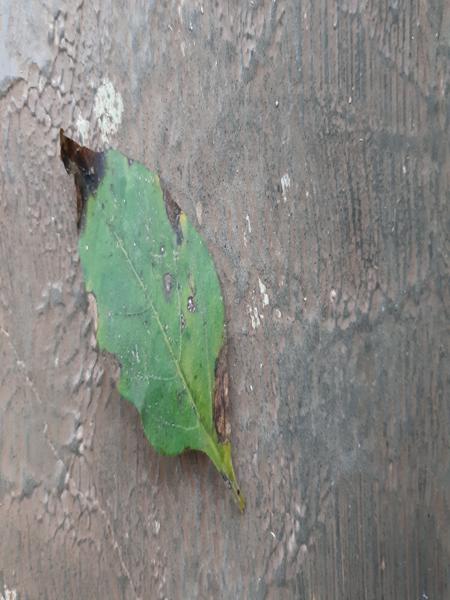
Plant: Chilly